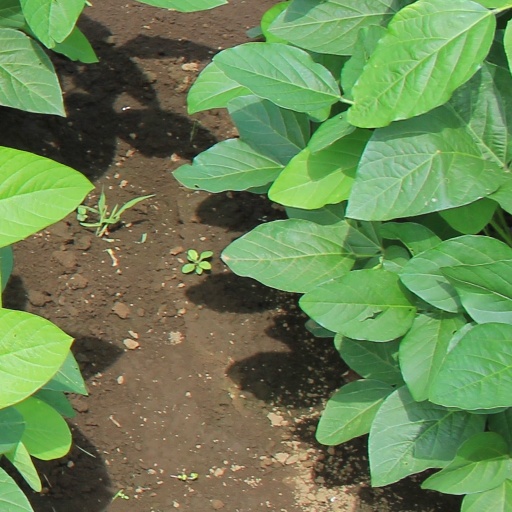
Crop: soybean